Joe Frisco

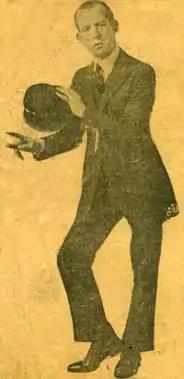
Joe Frisco in the 1910s

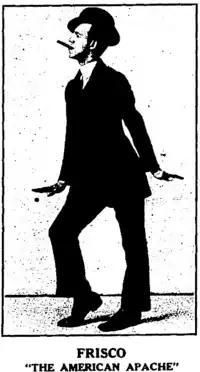
Frisco, The American Apache

Joe Frisco (born Louis Wilson Joseph; November 4, 1889 – February 18, 1958) was an American vaudeville performer who first made his name on stage as a jazz dancer, but later incorporated his stuttering voice to his act and became a popular comedian.